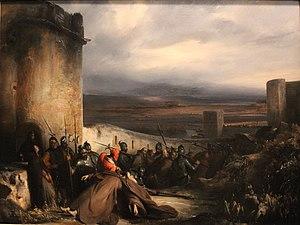
Les Cordeliers. Épisode du siège de Metz. Exposé au MBA Lyon en 2014, dans le cadre de l'exposition L'invention du passé. Histoires de cœur et d'épée 1802-1850.
Cette page concerne les événements qui se sont produits durant l'année 1835 en Lorraine.
Les Cordeliers. Épisode du siège de Metz est un tableau peint par Laurent Charles Maréchal en 1835. Il est conservé au musée des Beaux-Arts de Nancy.
Laurent-Charles Maréchal - dit Maréchal de Metz - est un dessinateur, pastelliste et peintre verrier français du XIXᵉ siècle. Il est connu pour ses vitraux peints. Mais il est surtout considéré comme le chef de file du mouvement pictural que Baudelaire avait qualifié d’École de Metz, au Salon de 1845.